Quantum simulator

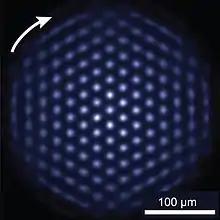
In this photograph of a quantum simulator crystal the ions are fluorescing, indicating the qubits are all in the same state (either "1" or "0"). Under the right experimental conditions, the ion crystal spontaneously forms this nearly perfect triangular lattice structure. "Credit: Britton/NIST"

Quantum simulators permit the study of a quantum system in a programmable fashion. In this instance, simulators are special purpose devices designed to provide insight about specific physics problems. Quantum simulators may be contrasted with generally programmable "digital" quantum computers, which would be capable of solving a wider class of quantum problems.